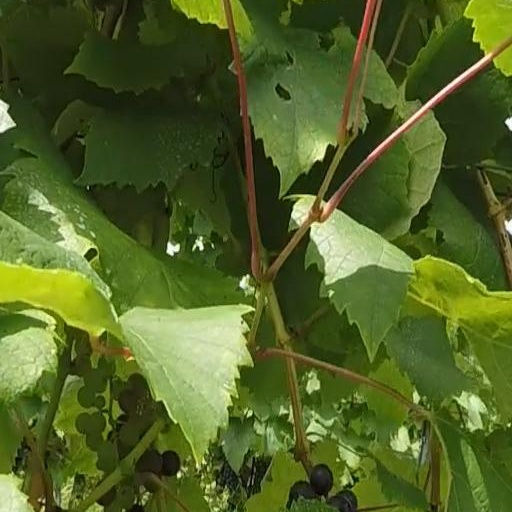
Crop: grape